Sands Hotel and Casino

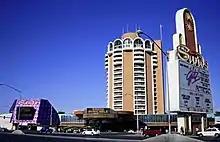
The Sands in 1995

When Howard Hughes purchased the hotel in the mid-1960s for $14.6 million, the architect Martin Stern Jr. designed a 500-room circular tower, which opened in 1967. The tower was built by R. C. Johnson and Associates General Contractors. The hotel became a Las Vegas landmark. Hughes grew particularly annoyed every time the Rat Pack were in his hotel, due to a hatred of Frank Sinatra which stemmed from the fact that he had been in love with Ava Gardner in the 1950s and she had run off to marry Sinatra. The ill feeling was reciprocated by Sinatra. Hughes plotted to oust Sinatra from the Sands for good, and asked Robert Maheu to draw up a plan shortly after the new hotel opened in 1967. The hotel imposed restrictions on what Sinatra could gamble in the casino, to just $3,000 a night. Under previous management, Sinatra had no limits on the amount of credit extended to him by the Sands casino. His IOUs, chits or "markers" were torn up at the end of Sinatra's engagements because he was considered to be good for business—bringing the hotel more monetary value than the worth of his gambling losses. Hughes put a stop to this system, telling Jack Entratter to inform Sinatra of the new policy; Entratter did not do so because he was afraid.